Jasminum sambac

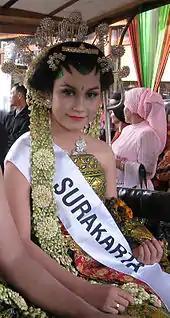
Javanese Surakarta bride adorned with intricate "roncen melati" (jasmine garland)

Its most widespread modern common name "sampaguita" is derived from the Philippine Spanish "sampaguita"; from Tagalog "sampaga" ("jasmine", a direct loanword from the Indian sanskrit word "campaka"), and the Spanish diminutive suffix "-ita". It is also by native common names, including "kampupot" in Tagalog; "kulatai", "pongso", or "kampupot" in Kapampangan; "manul" in the Visayan languages; "lumabi" or "malul" in Maguindanao; and "hubar" or "malur" in Tausug.